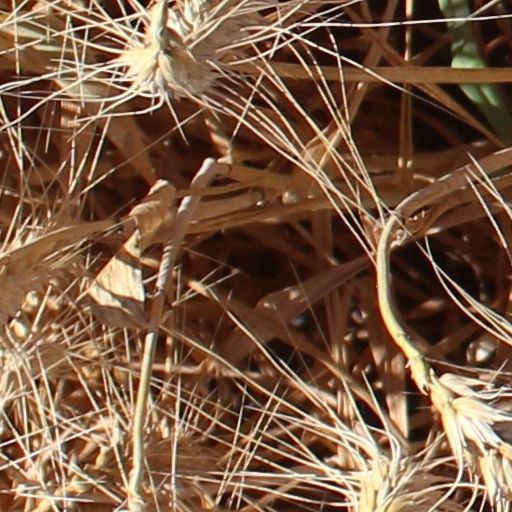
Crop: wheat